Haynies Corner Arts District

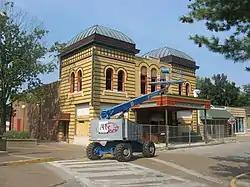
Alhambra Theatorium under construction

The Haynie's Corner Arts District is a small area in Evansville's south-central side, adjacent to Downtown Evansville. Centered on Haynie's Corner, a small square, the district is resided mainly by artists and is one of the only areas in the city where residential showrooms are allowed.